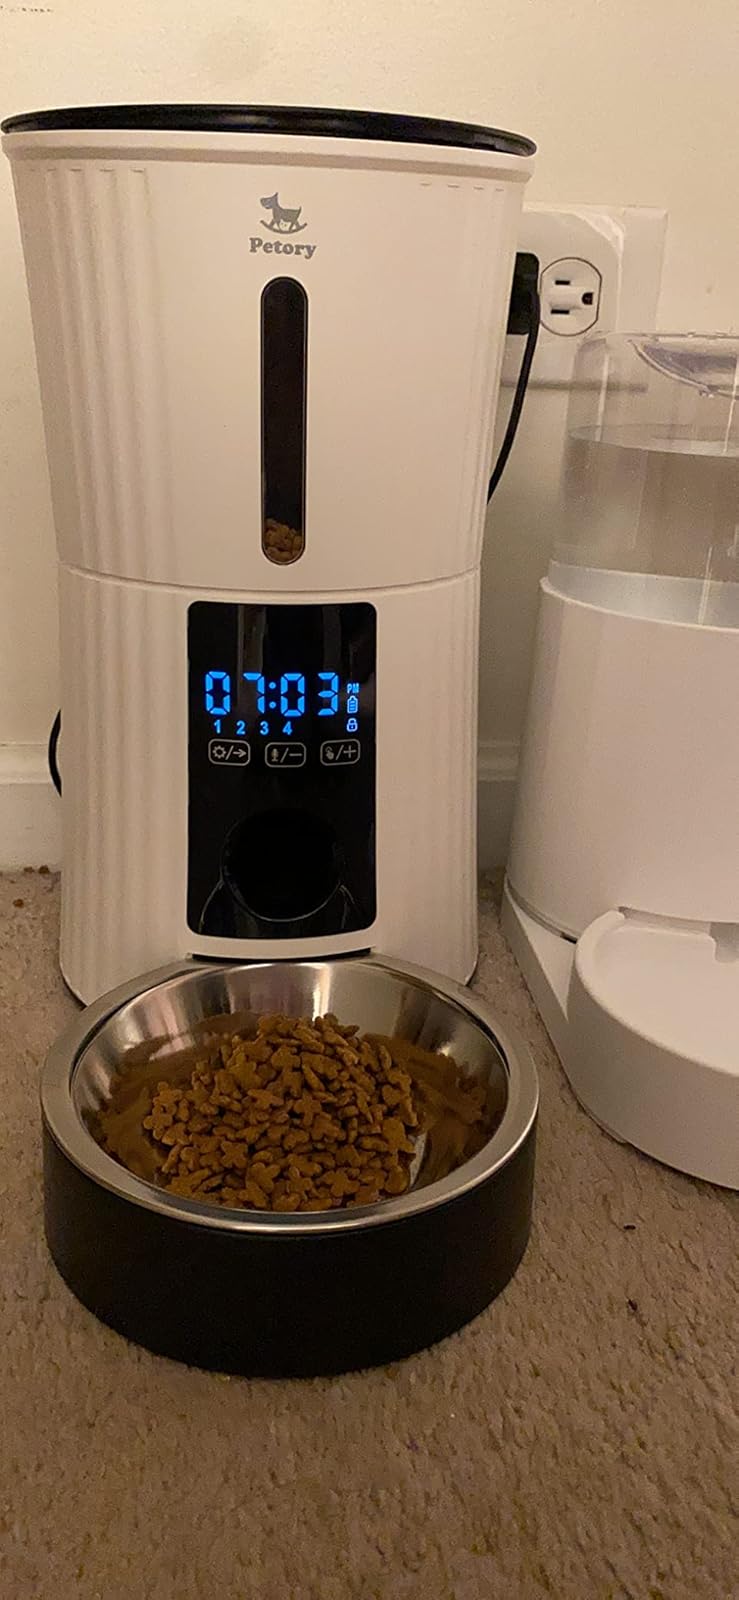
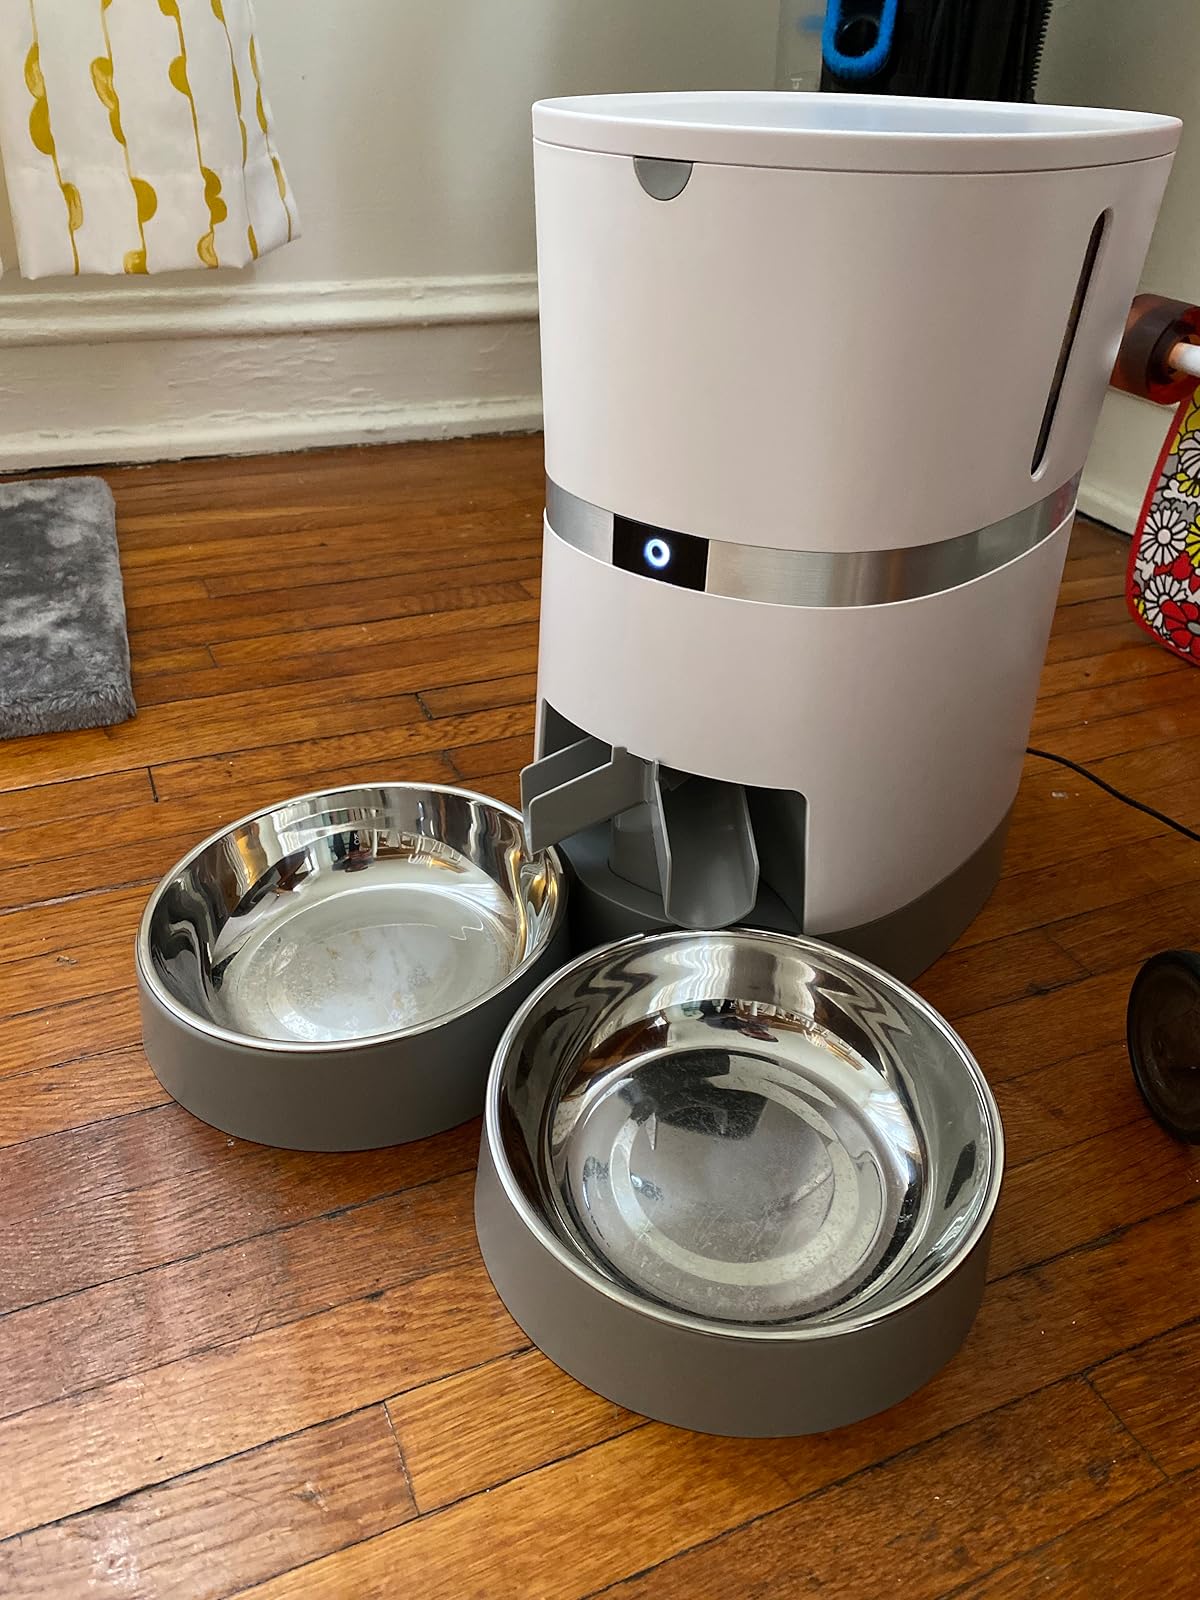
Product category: items_feeder
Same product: no